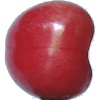
Label: Cherry 2